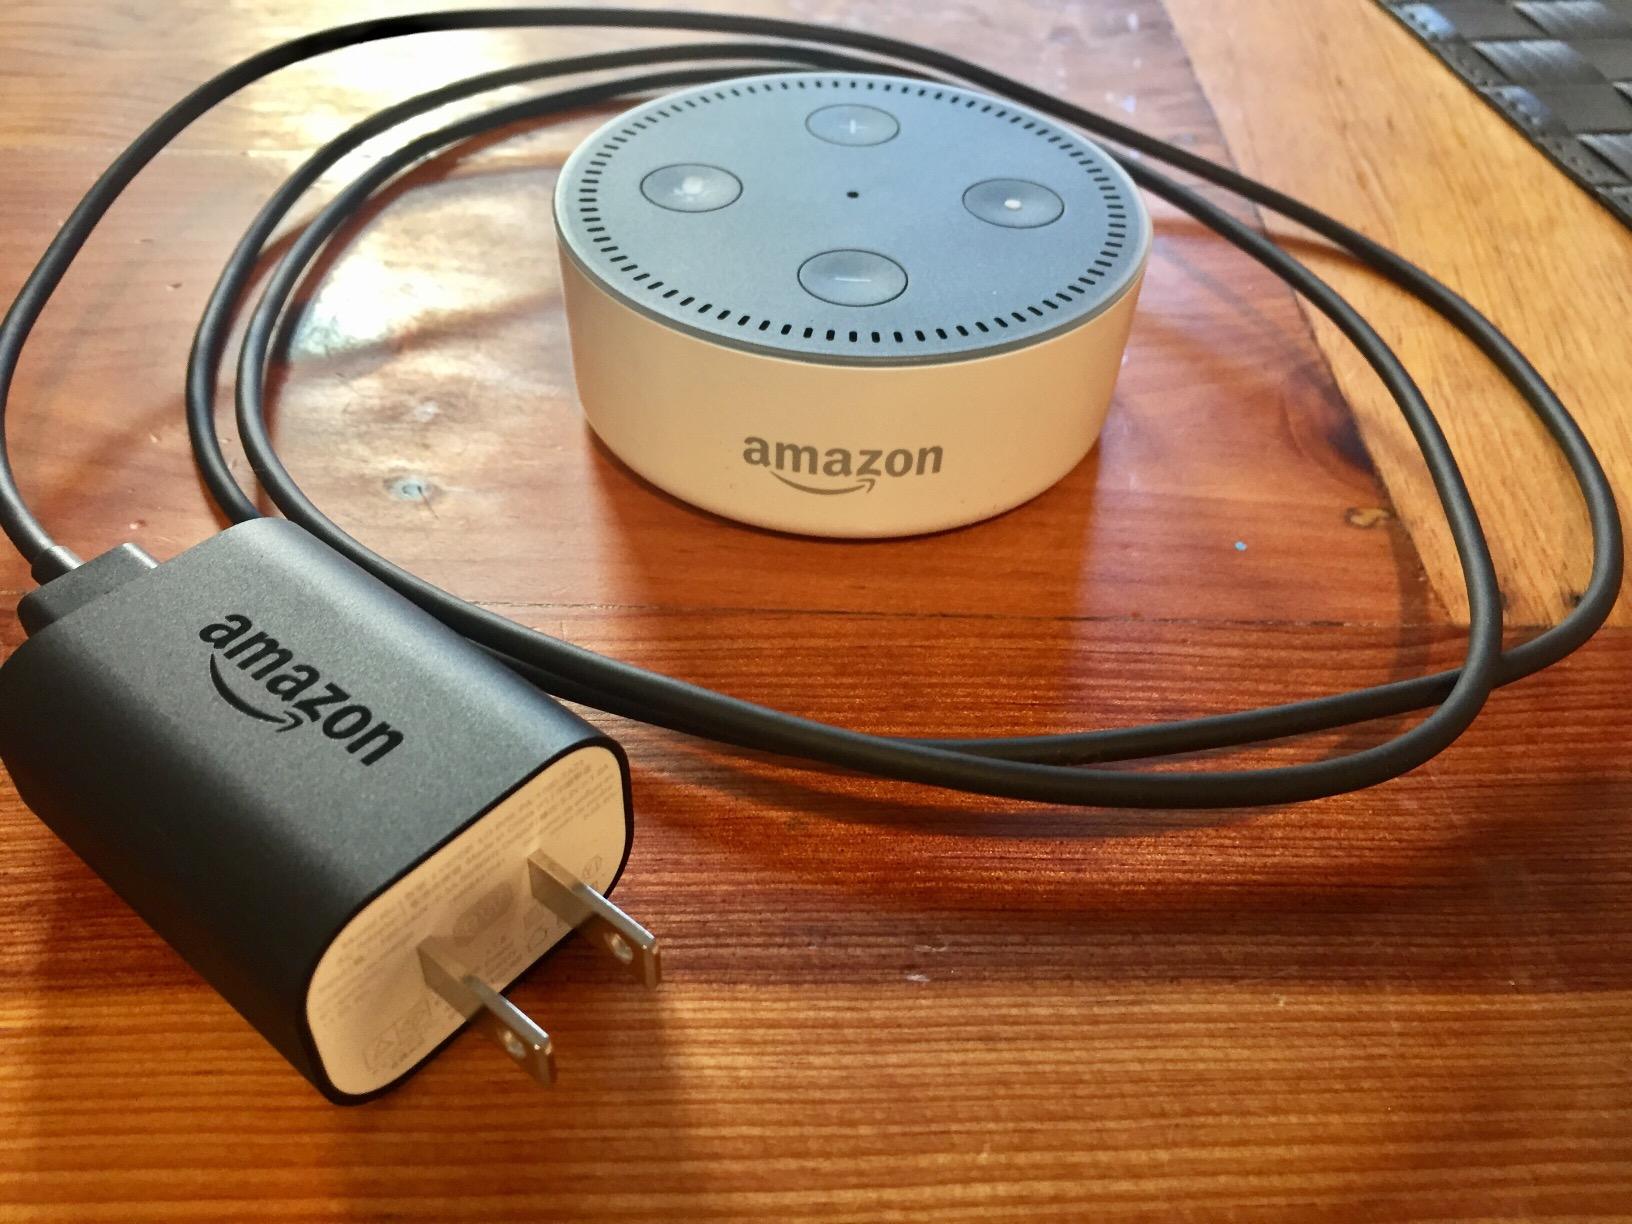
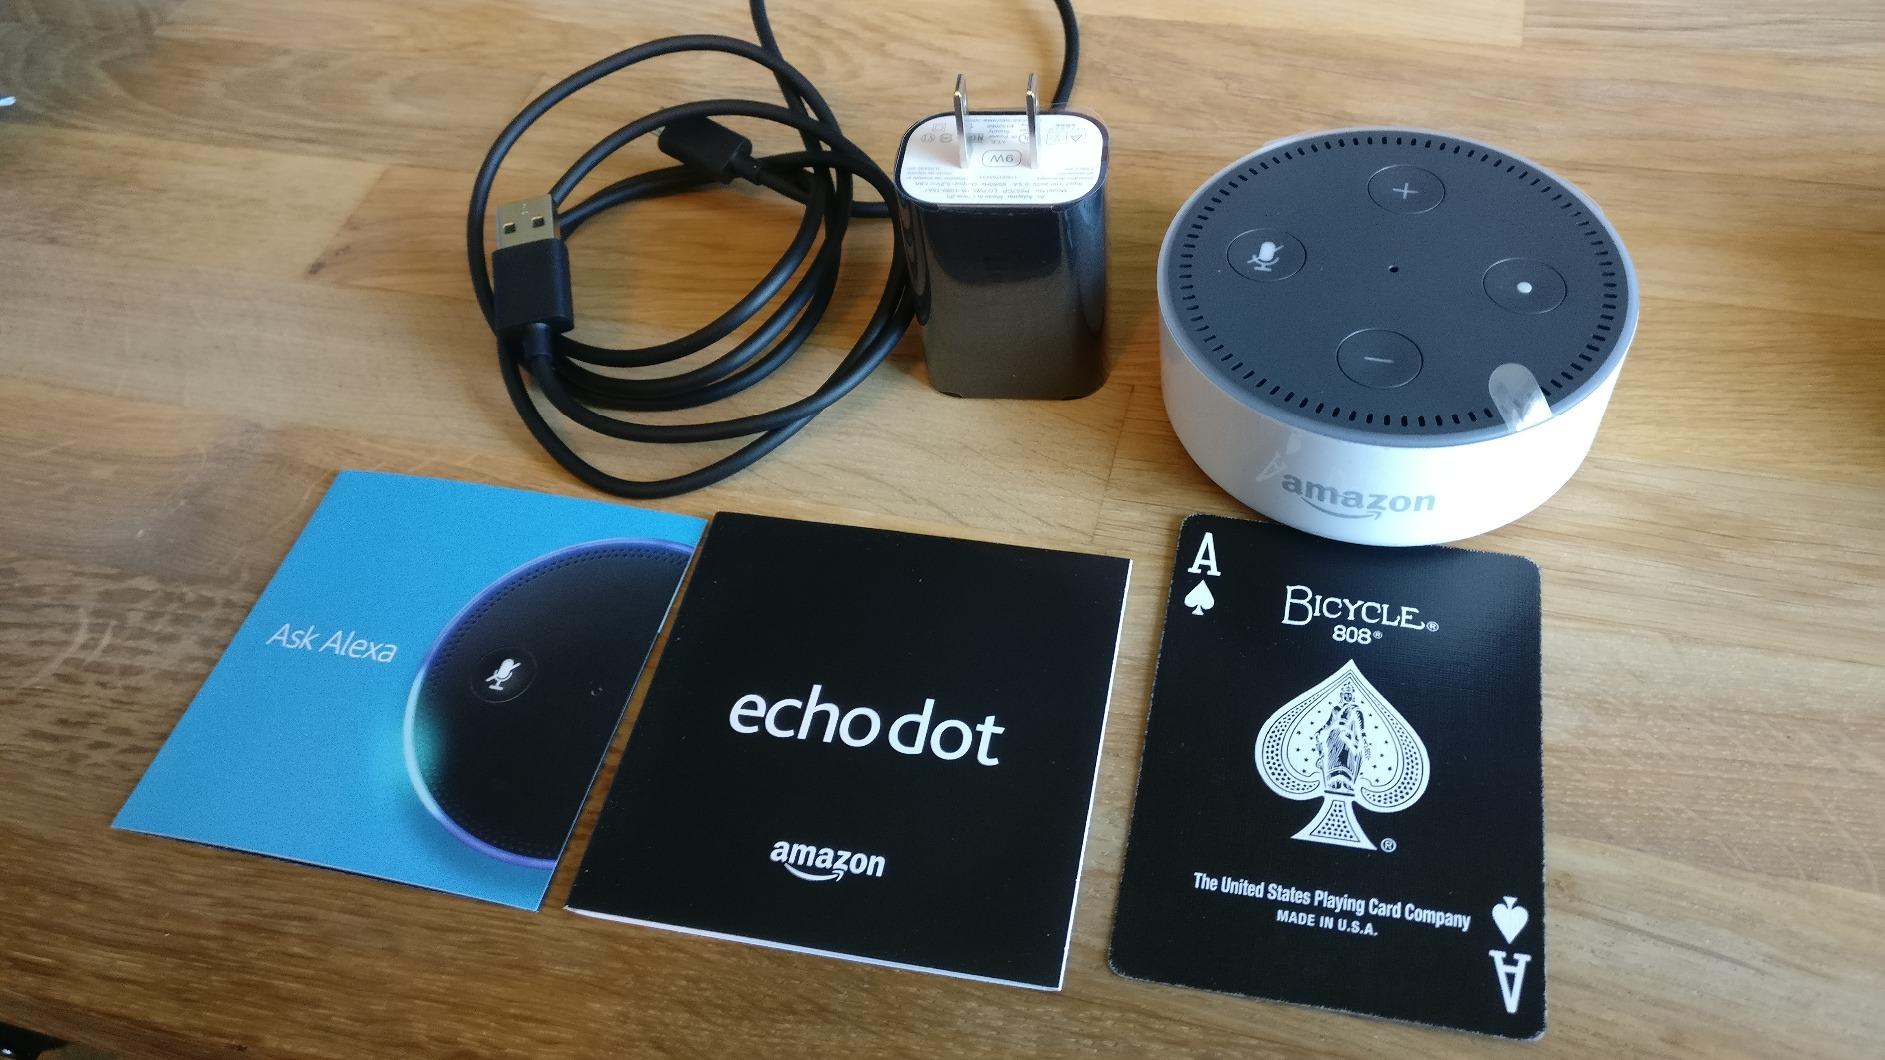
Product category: speaker
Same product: yes